Luis de la Puente

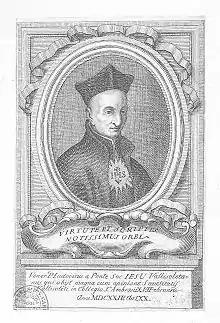
Portrait of Luis de la Puente

Luis de la Puente (also D'Aponte, de Ponte, Dupont) (11 November 1554 – 16 February 1624) was a Spanish Jesuit theologian and ascetic writer. He was one of the most esteemed ascetical writer of the seventeenth and eighteenth centuries. A few years after his death, the Sacred Congregation of Rites admitted the cause of his beatification and canonization.